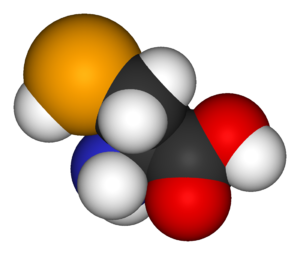
Selenocystein
Generel struktur af selenocystein
Selenocystein med forkortelserne Sec og Se-Cys er en usædvanlig aminosyre, der findes i adskillige enzymer som glutathion peroxidaser, tetraiodothyronin 5' deiodinaser, thioredoxin reductaser, format dehydrogenaser, glycin reductaser og nogle hydrogenaser.